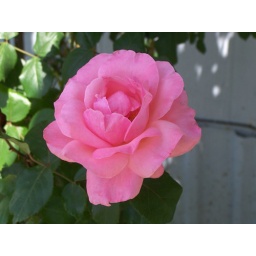
Tisha's pink by front door single bloom